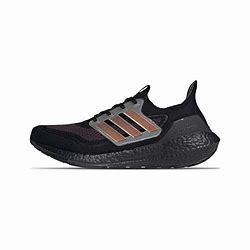
Brand: Adidas
Model: Ultraboost 21 Lauf